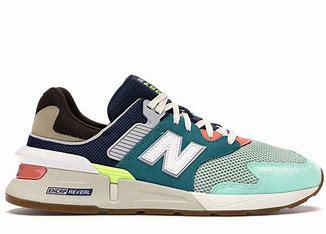
Brand: New
Model: Balance 997